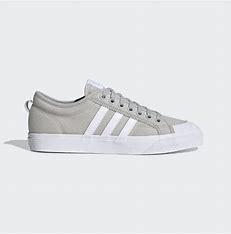
Brand: Adidas
Model: Nizza